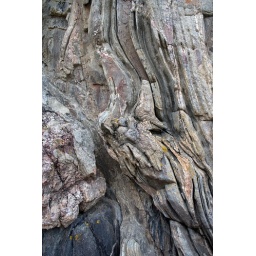
Amazing rock formations at a beach east of Ceannabeinne, near Durness.